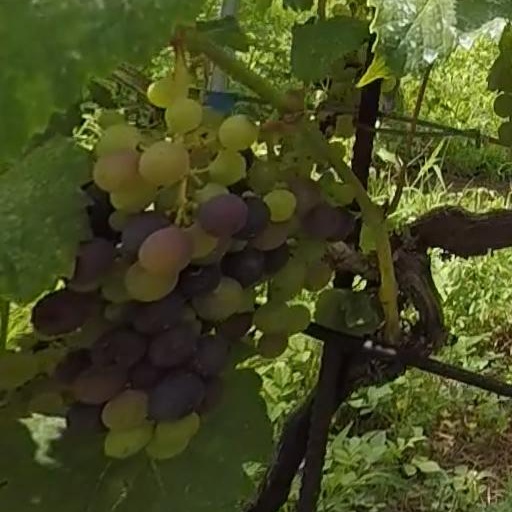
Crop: grape